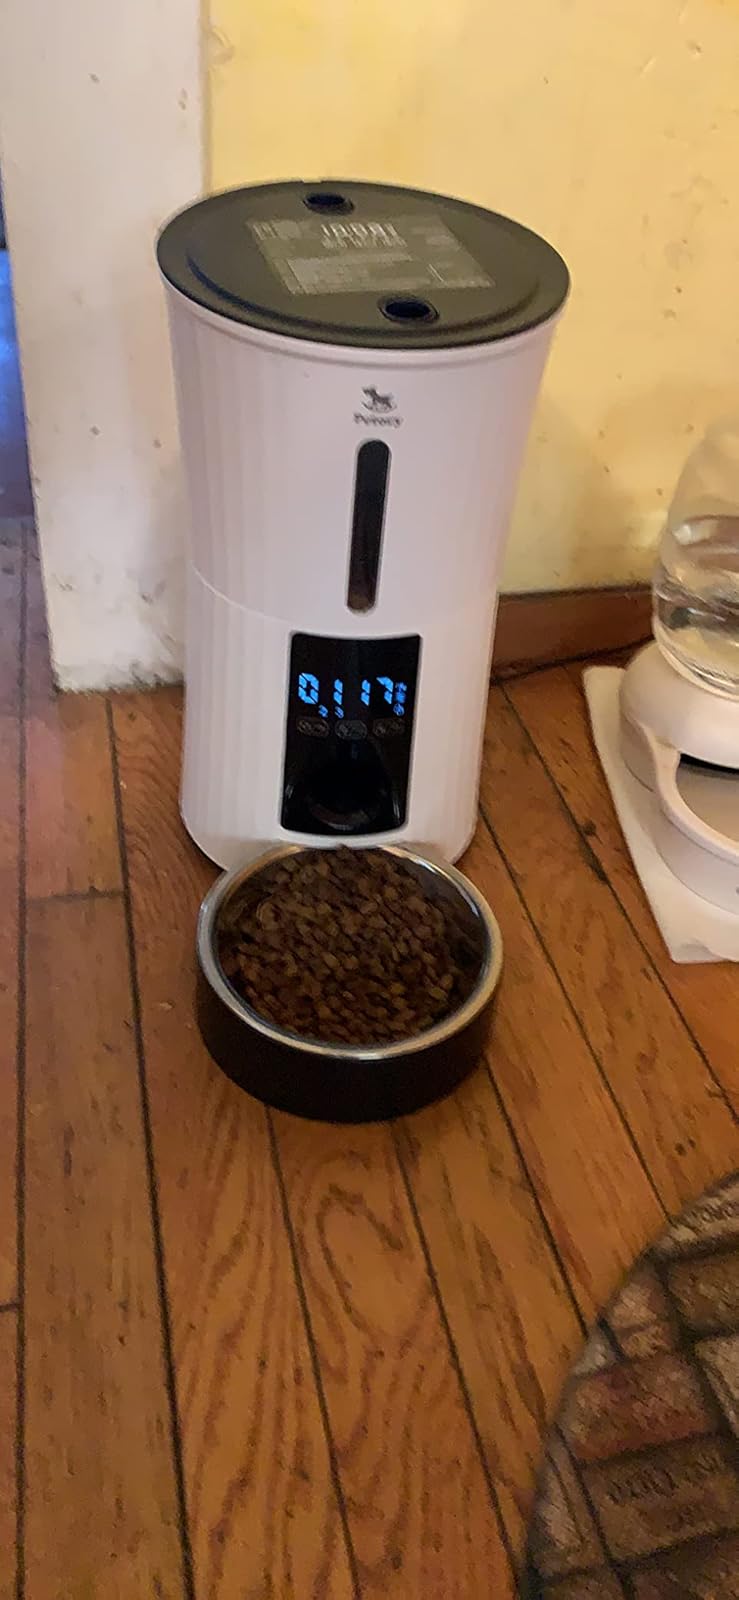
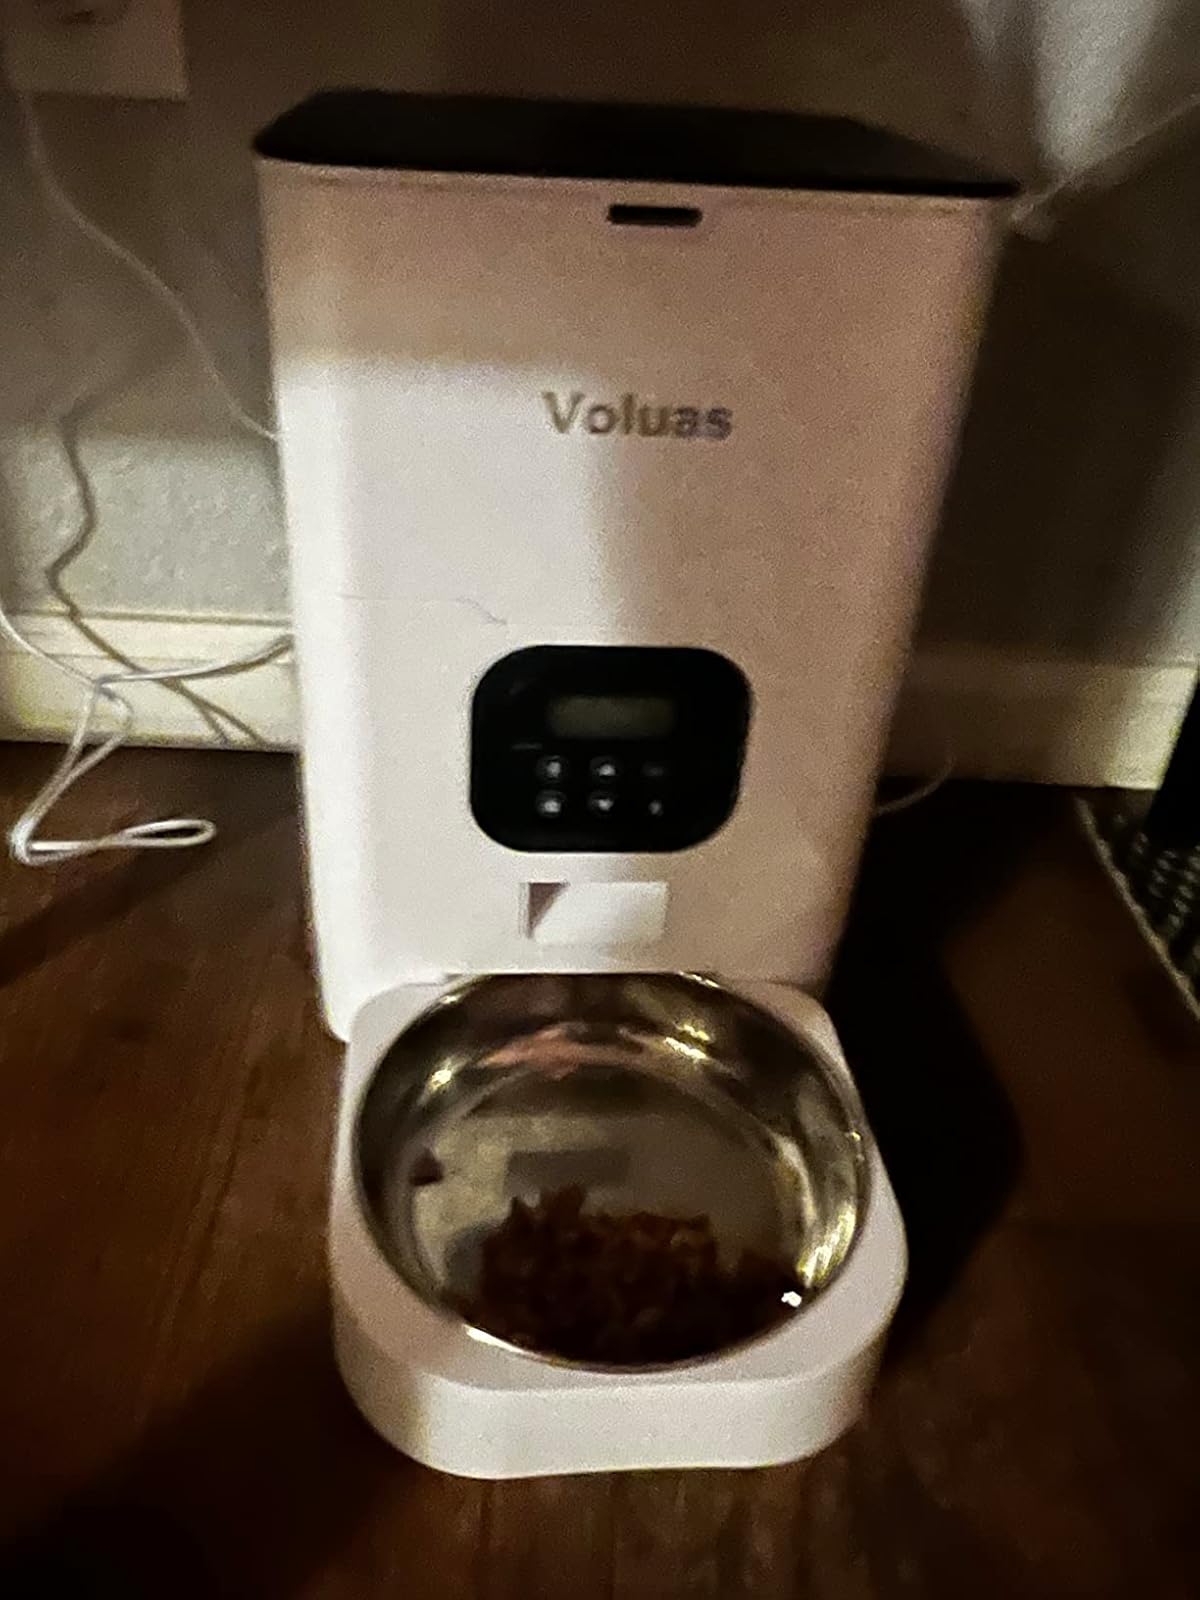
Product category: items_feeder
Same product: no